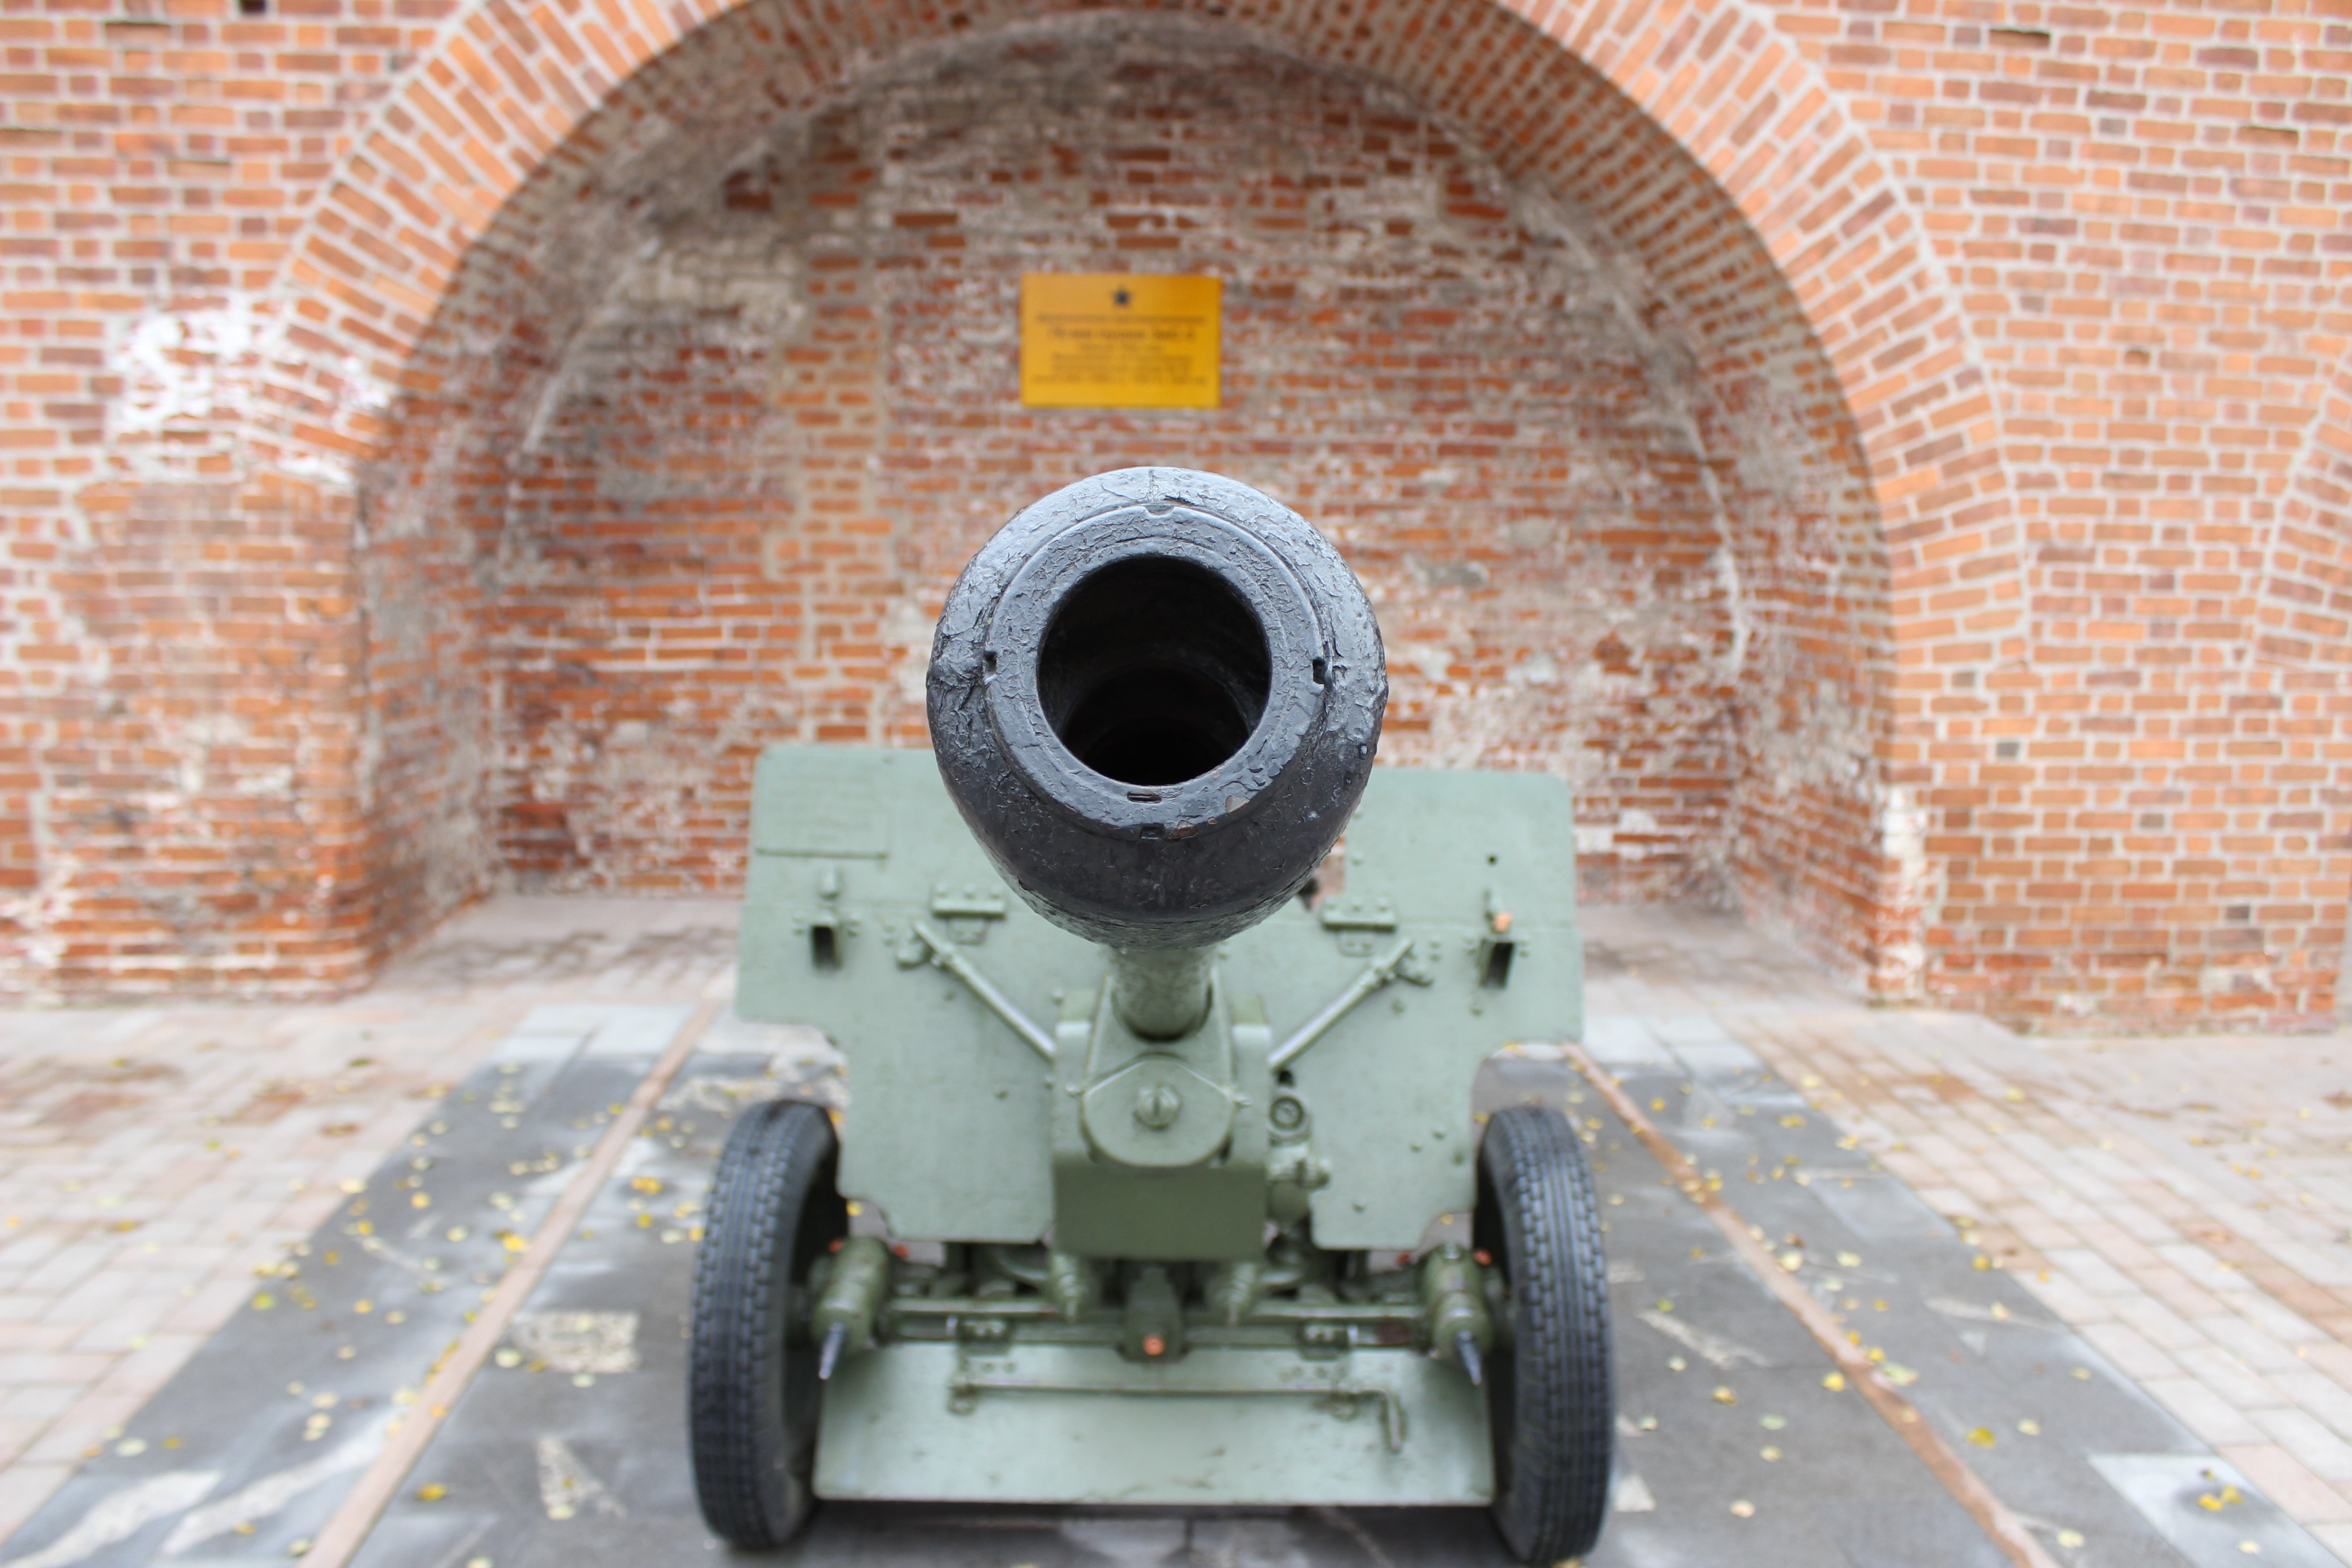
trunk, vehicle, weapons, cannon, muzzle